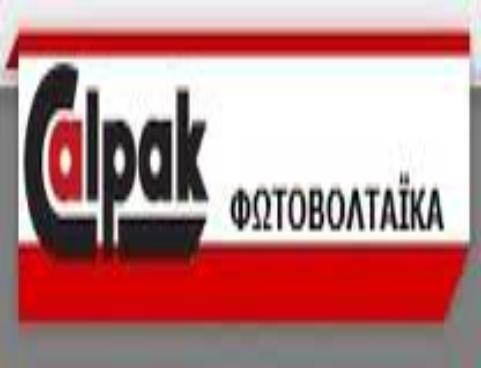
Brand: calpak
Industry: Others